Donald Trump

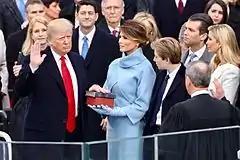
Taking the oath of office, administered by Chief Justice John G. Roberts Jr., on January 20, 2017

Trump described NATO as "obsolete" and espoused views described by "The Washington Post" as noninterventionist and protectionist. His campaign platform emphasized renegotiating U.S.–China relations and free trade agreements such as NAFTA and strongly enforcing immigration laws. Other campaign positions included pursuing energy independence while opposing climate change regulations, modernizing services for veterans, repealing and replacing the Affordable Care Act, abolishing Common Core education standards, investing in infrastructure, simplifying the tax code while reducing taxes, and imposing tariffs on imports by companies that offshore jobs. He advocated increasing military spending and extreme vetting or banning of immigrants from Muslim-majority countries. He promised to build a wall on the Mexico–U.S. border and vowed that Mexico would pay for it. He pledged to deport millions of illegal immigrants residing in the U.S., and criticized birthright citizenship for incentivizing "anchor babies". According to an analysis in "Political Science Quarterly", Trump made "explicitly racist and sexist appeals to win over white voters" during his 2016 presidential campaign. In particular, his campaign launch speech drew criticism for claiming Mexican immigrants were "bringing drugs, they're bringing crime, they're rapists"; in response, NBC fired him from "Celebrity Apprentice".